The Hours (opera)

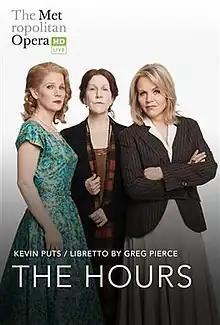
Promotional poster with Kelli O'Hara, Joyce DiDonato, and Renée Fleming

The Hours is a 2022 opera in two acts with music by Kevin Puts and an English-language libretto by Greg Pierce, based on Michael Cunningham's 1998 novel and its 2002 film adaptation, both with the same title.